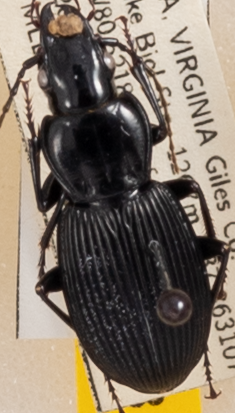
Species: Pterostichus lachrymosus
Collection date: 2022-06-28
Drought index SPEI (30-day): -0.616
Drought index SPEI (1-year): -0.922
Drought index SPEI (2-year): -0.46